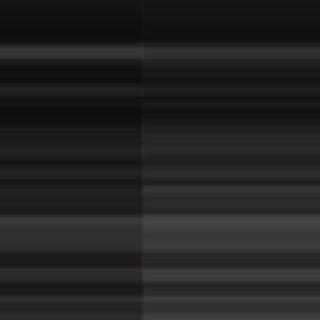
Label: sugarcane_bacterial_blight